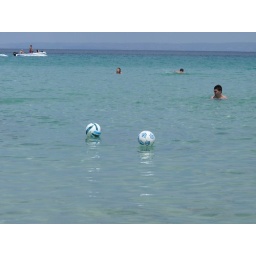
balls in water